1986 World Rally Championship

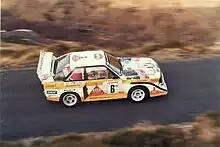
Hannu Mikkola at the Monte Carlo Rally

The season began with the Monte Carlo Rally and Henri Toivonen took the win with his Lancia Delta S4, making himself the favourite for the title. At the International Swedish Rally in wintery snow and ice, Toivonen had to retire due to an engine failure and Juha Kankkunen won the event with his Peugeot 205 Turbo 16 E2, ahead of Toivonen's teammate Markku Alén. At the next rally in Portugal, Joaquim Santos lost control of his Ford RS200 and plunged into the crowd, killing three spectators and injuring more than 30. All the factory team drivers decided to withdraw from the race, giving the win to home country's relatively unknown driver, Joaquim Moutinho.